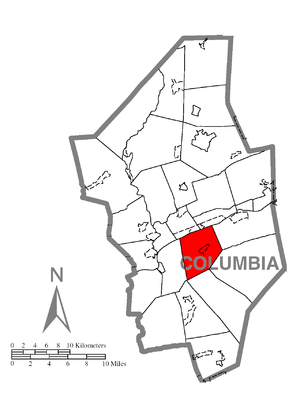
Main Township est un township, situé au centre du comté de Columbia, en Pennsylvanie, aux États-Unis. En 2010, il comptait une population de 1 236 habitants.